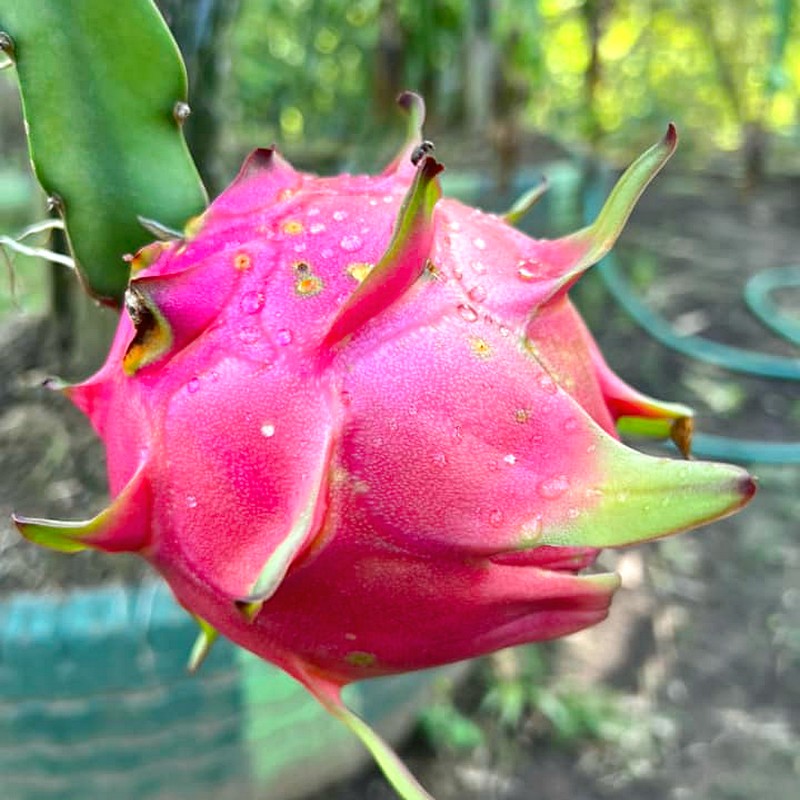
Label: Fresh Dragon Fruit